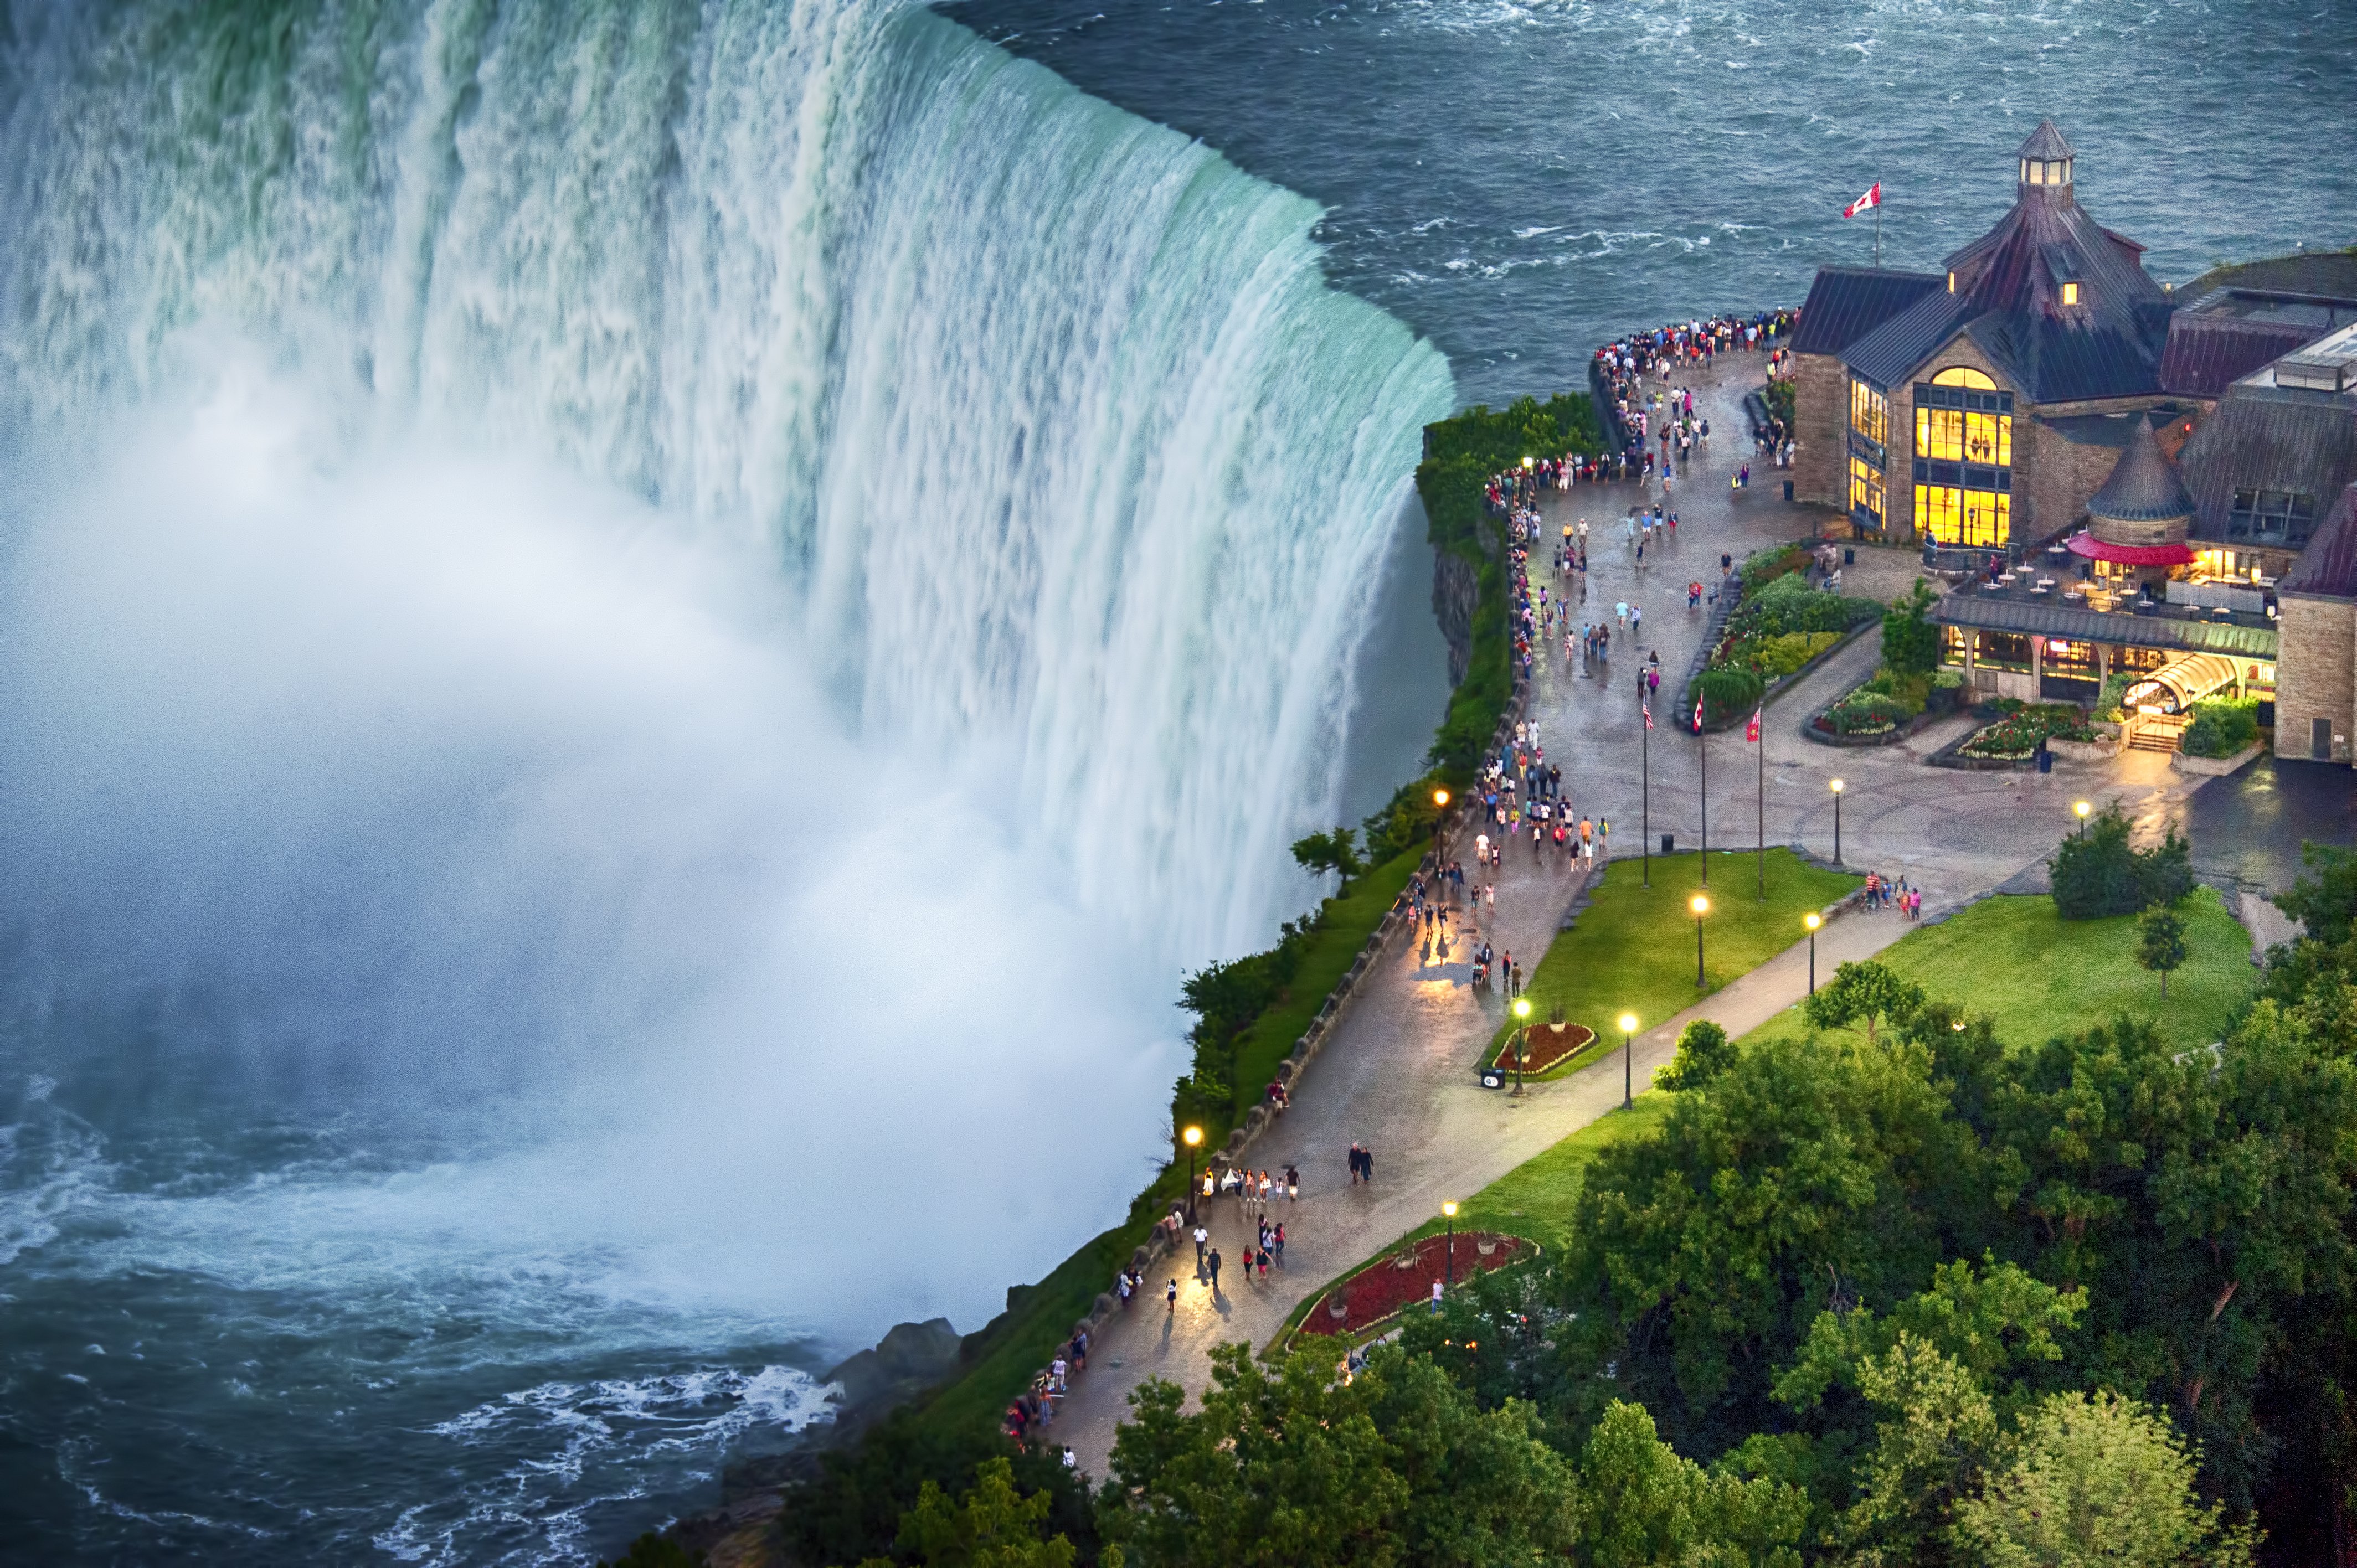
niagara, water, nature, body of water, sky, water feature, waterfall, city, tourist attraction, tree, wave, landscape, water resources, tourism, watercourse, sea, river, aerial photography, cloud, coast